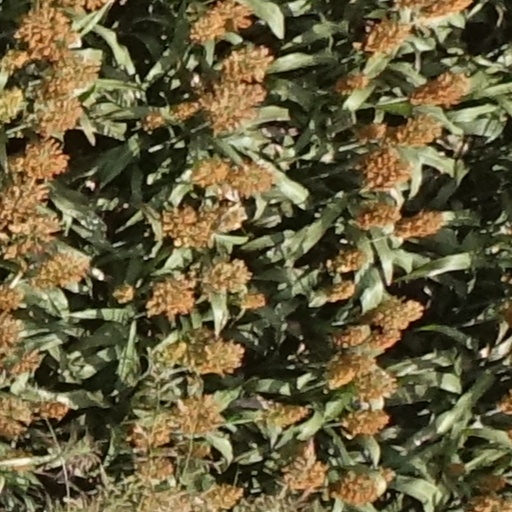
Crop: sorghum